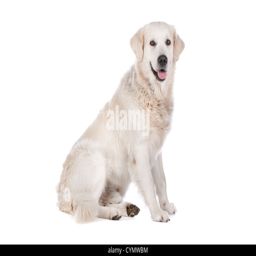
animal in front of a white background